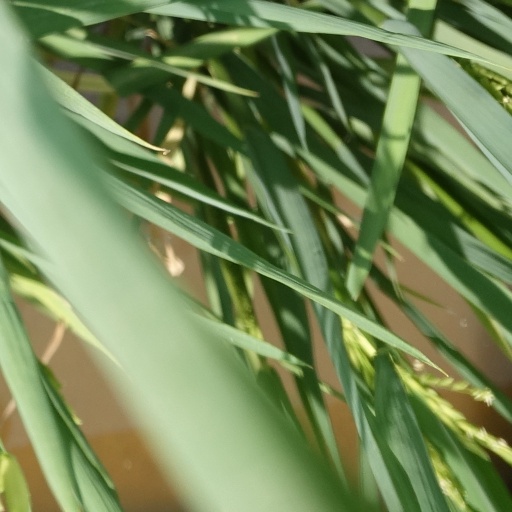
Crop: rice